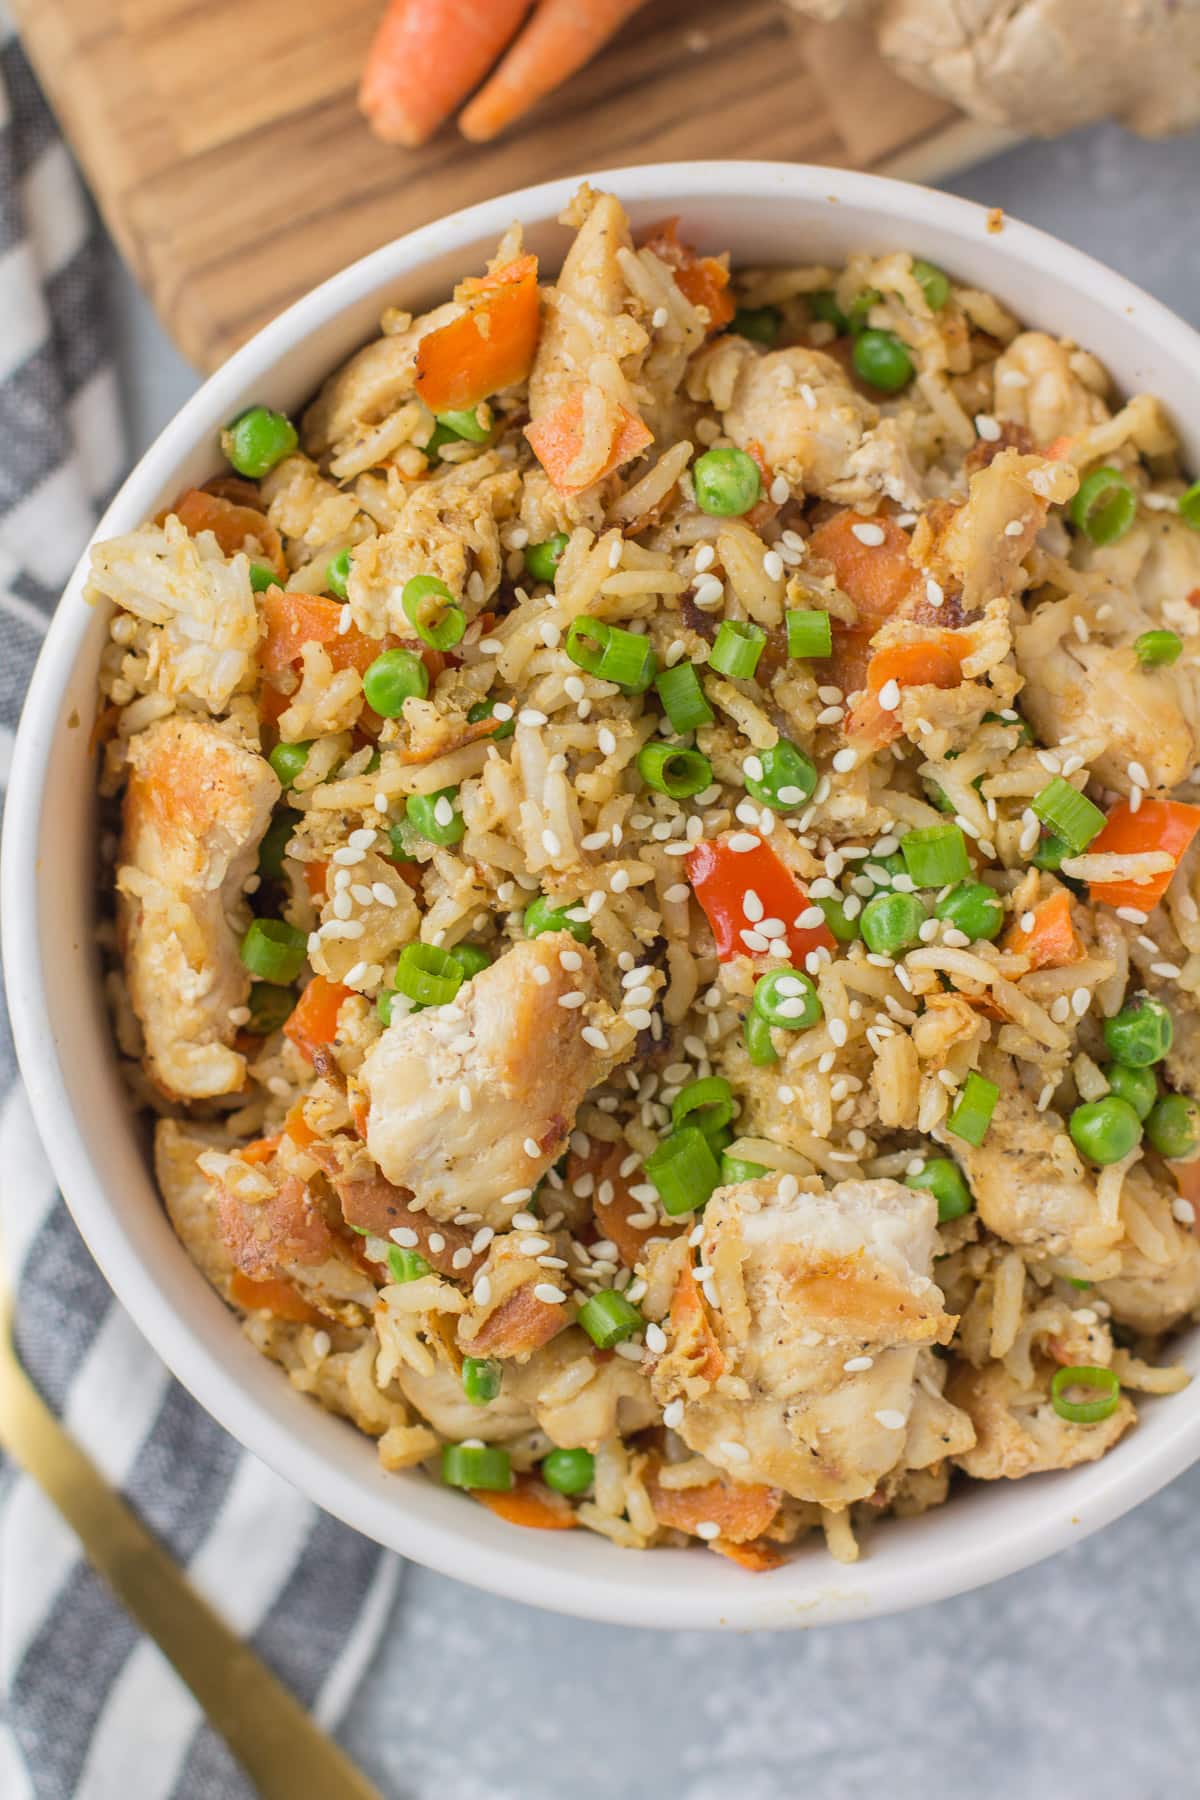
Dish: fried_rice